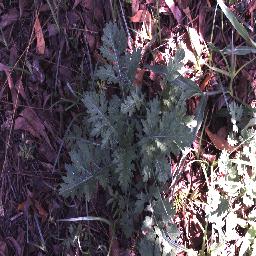
Label: parthenium